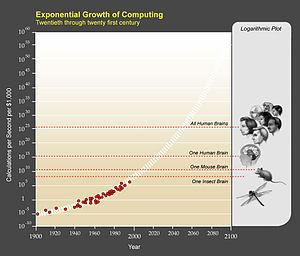
Dans les domaines de la futurologie et de l'histoire des techniques, le progrès accéléré est une perception de l'augmentation du taux d'accélération du progrès technique au cours de l'histoire. Cette augmentation, appuyée empiriquement par l'observation de la nature exponentielle de divers indicateurs, fait croire à plusieurs chercheurs que l'avenir sera marqué par des changements techno-scientifiques plus rapides et profonds qui seront accompagnés ou non de profonds changements culturels et sociaux.